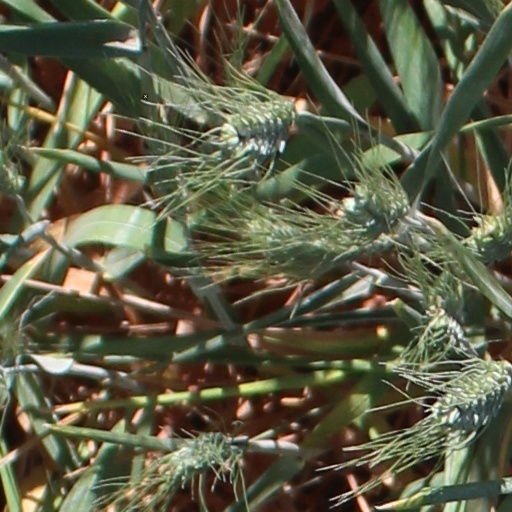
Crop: wheat